John McNamara (baseball)

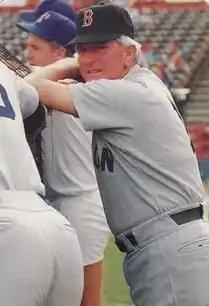
McNamara managing the Red Sox in 1986

John Francis McNamara (June 4, 1932July 28, 2020) was an American professional baseball player, manager and coach. After spending over 15 years in the minor leagues as a catcher and player-manager, McNamara helmed six Major League Baseball (MLB) teams for all or parts of 19 seasons between 1969 and 1996. He managed the 1986 Boston Red Sox to the American League pennant, and was named the league's "Manager of the Year" by both the BBWAA and "The Sporting News".